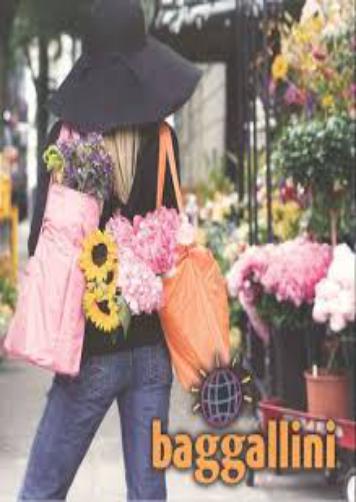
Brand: Baggallini
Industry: Clothes